Military history of Canada

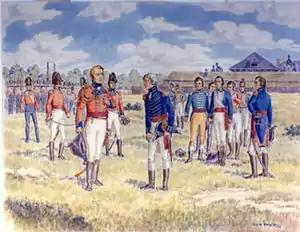
The surrender of the US garrison at Fort Detroit, after British-First Nations forces besieged the fort in 1812

In September 1775, American forces invaded Quebec, beginning with the capture of Fort Ticonderoga and the siege of Fort St. Jean near Montreal. The siege prompted Governor Guy Carleton to abandon Montreal for Quebec City. The Continental Army advanced towards Quebec City, where they were joined by Benedict Arnold's expedition. On New Year's Eve, they attacked the city but were repelled. After the failed assault, the Americans besieged Quebec until spring 1776, when the Americans were routed by a British naval force sent to relieve Quebec. The Americans subsequently abandoned Montreal, and their remaining forces were defeated at the Battle of Trois-Rivières in June 1776. British forces, led by General John Burgoyne, pursued the retreating Americans out of Quebec into New York in a counter-invasion.